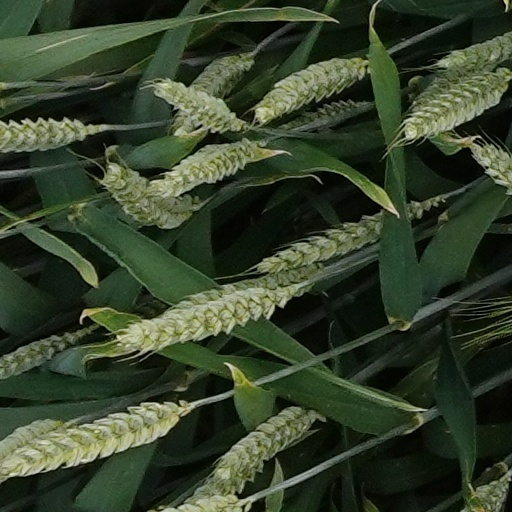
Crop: wheat